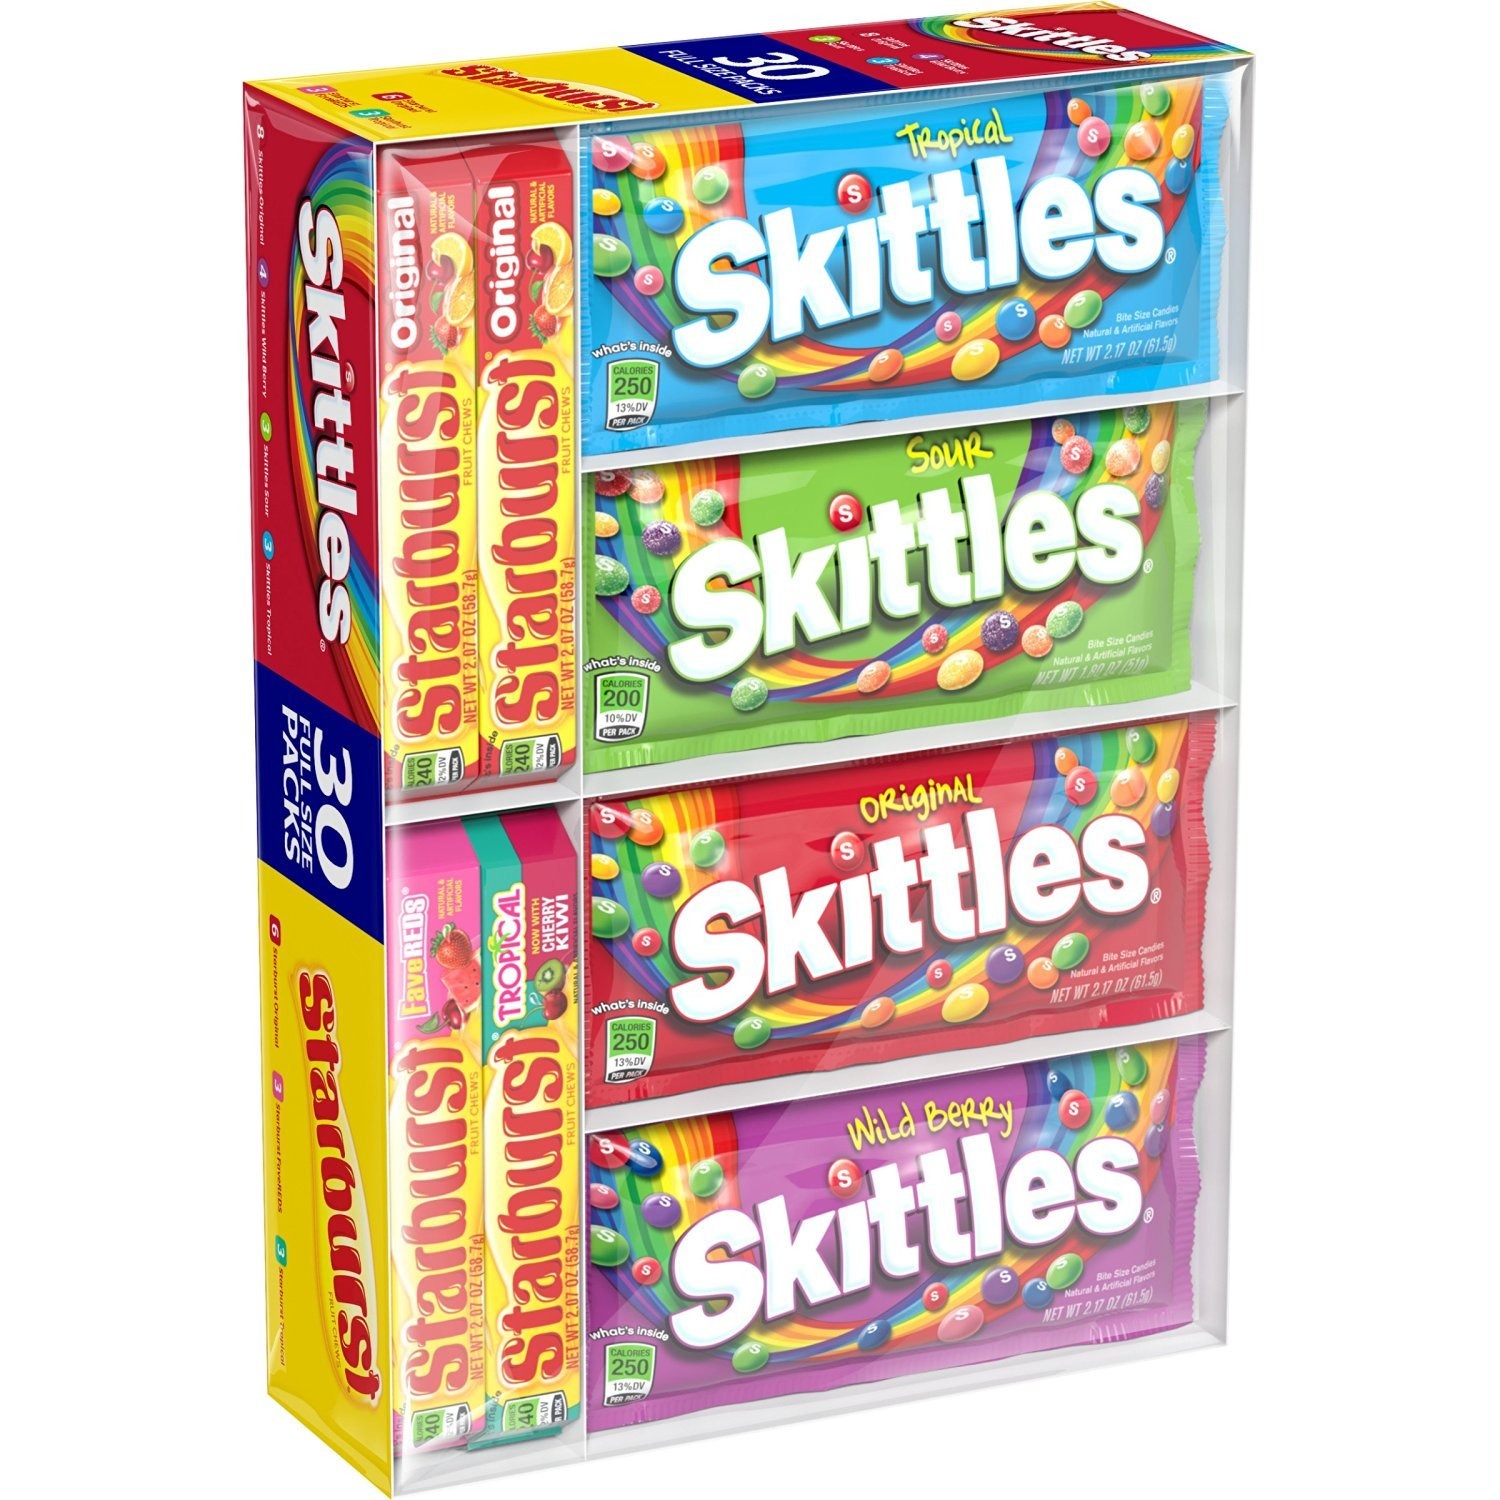
Item Name: SKITTLES & STARBURST Full Size Variety Mix for Christmas Candy Gifts & Stocking Stuffers, 30 Count
Bullet Point 1: Contains one (1) 30 count box of full size Skittles & Starburst candy Variety mix
Bullet Point 2: Taste the Rainbow with a variety of Skittles candy Flavors, including original, wild Berry, tropical and sour flavors
Bullet Point 3: Experience a burst of Starburst fruity candy Flavors, including original, favereds and tropical flavors
Bullet Point 4: These full size fruity candy bars are great for birthday parties, stocking the office pantry and road trips
Bullet Point 5: Stock up on everyone's favorite full size candies with this bulk candy assortment
Value: 1.0
Unit: Count

Price: 38.89